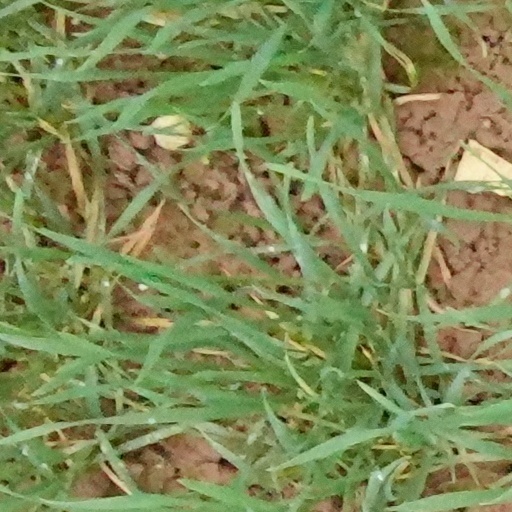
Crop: wheat